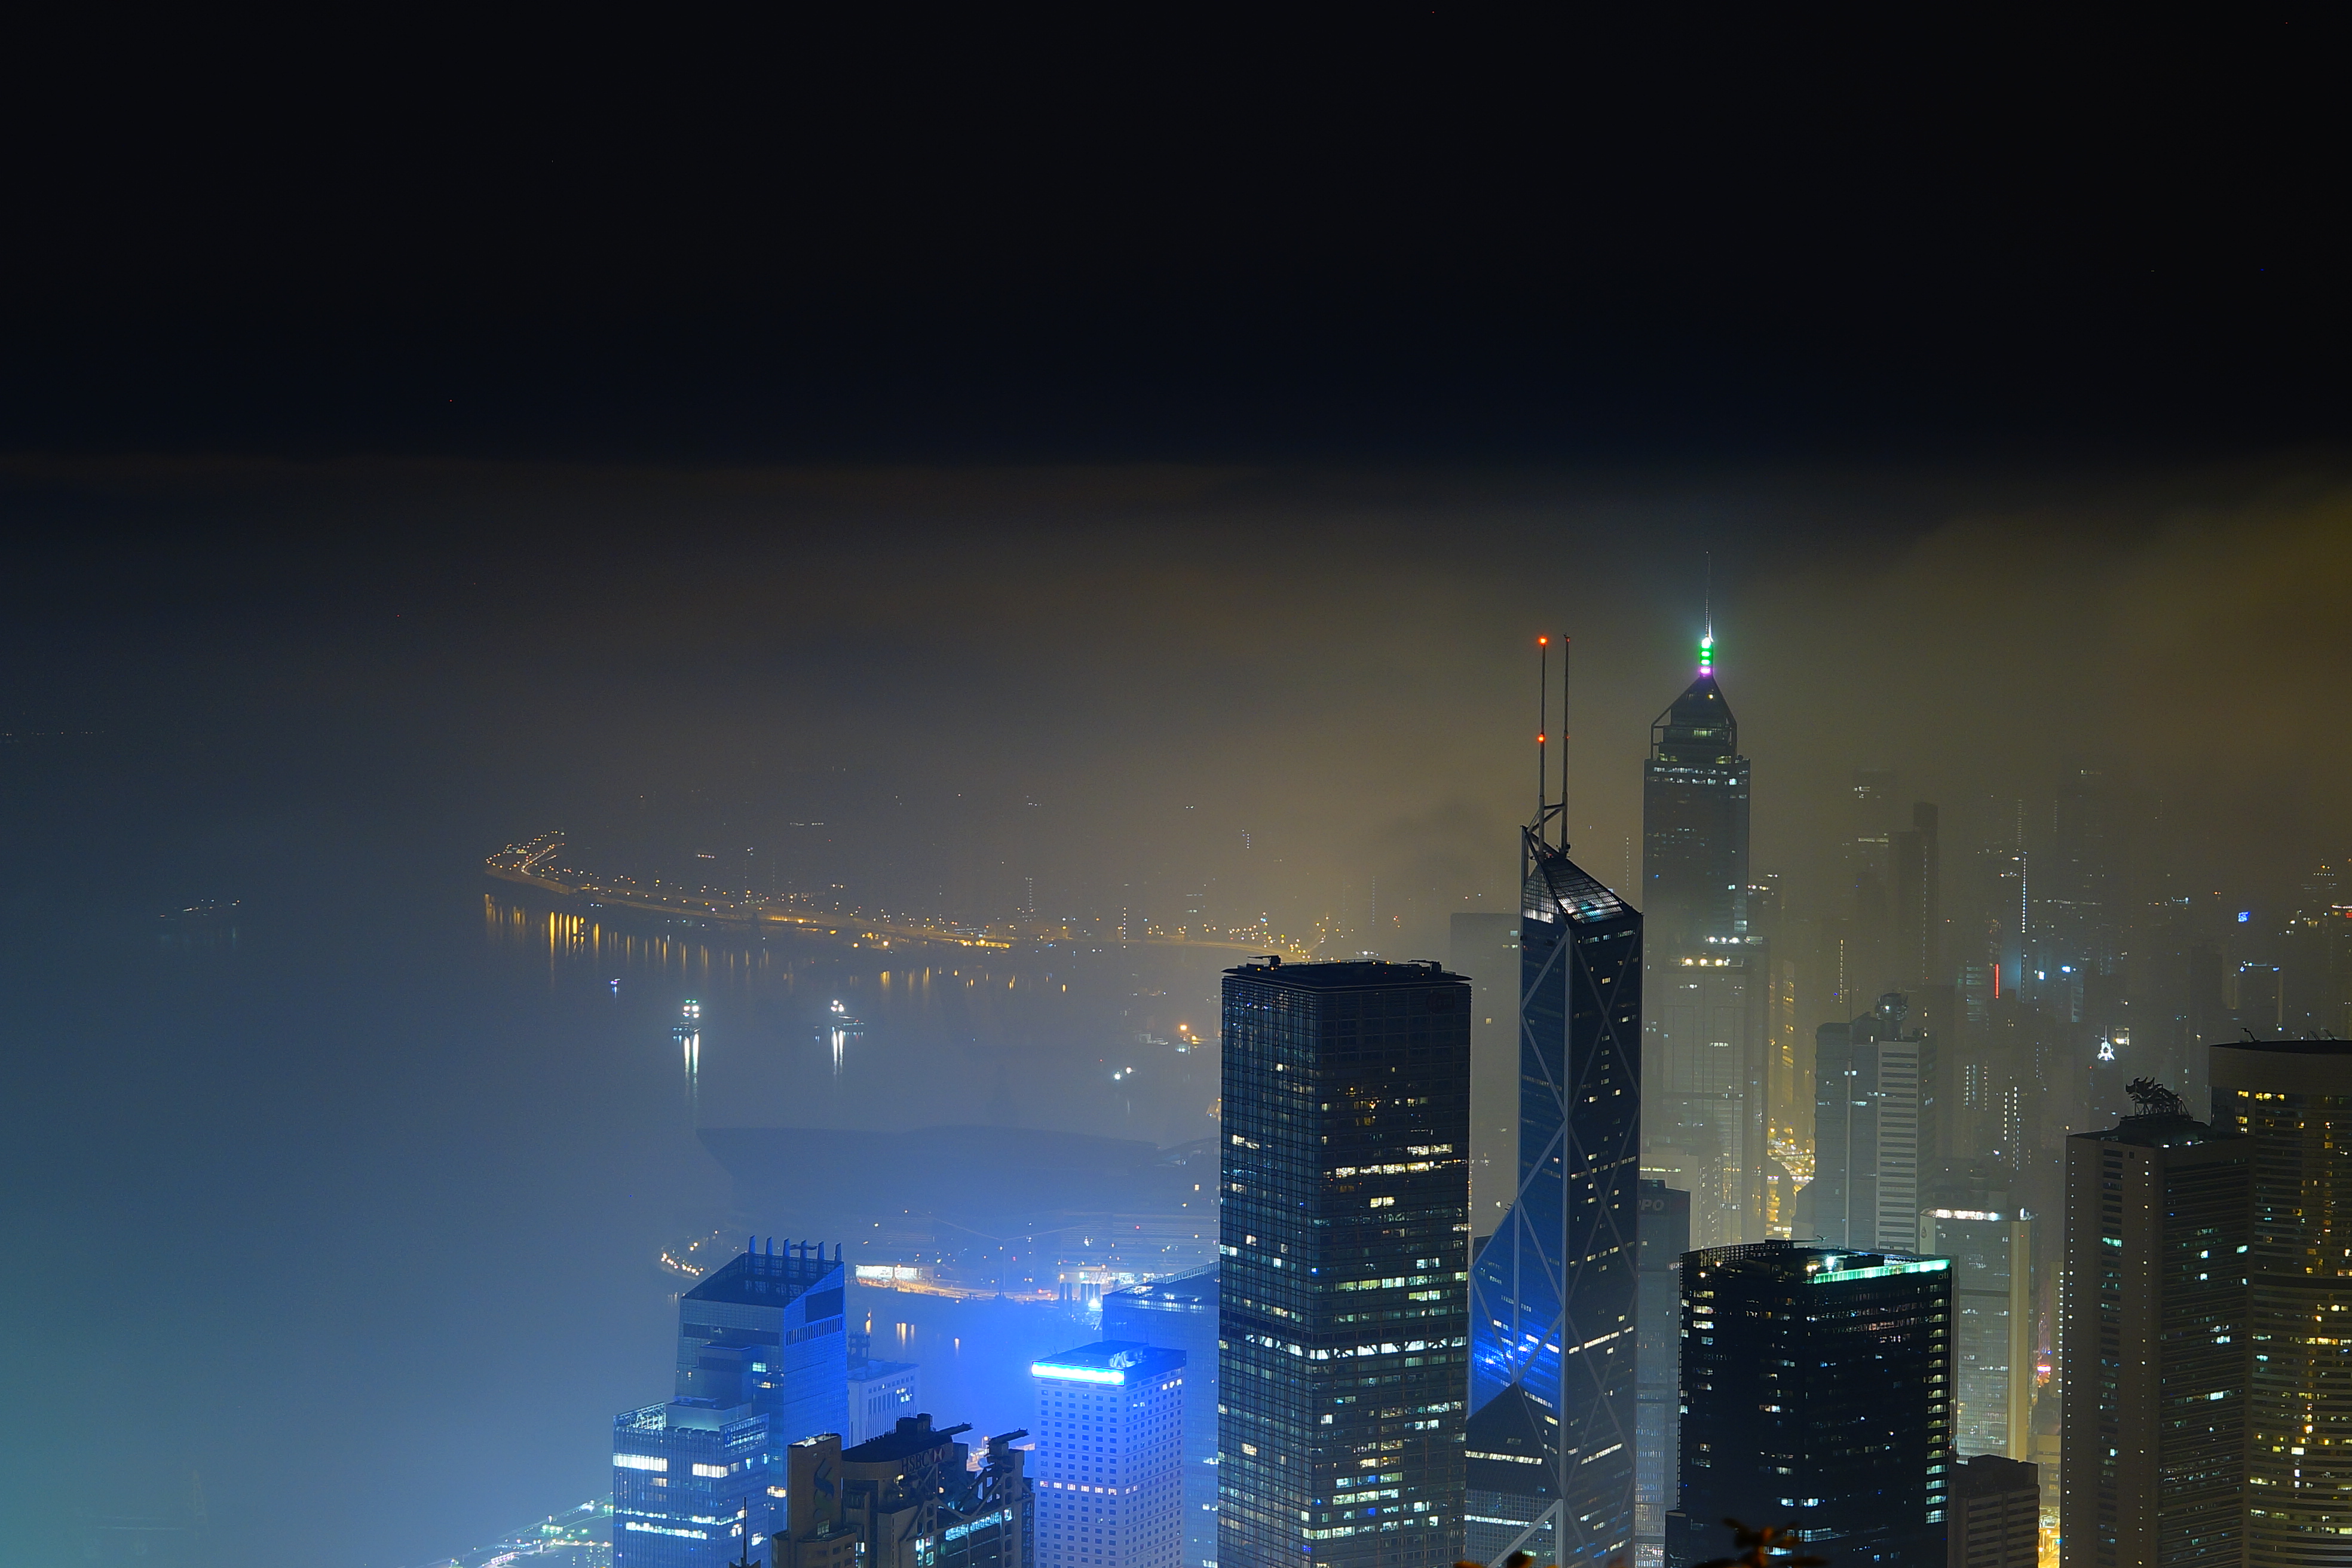
horizon, cloud, sky, skyline, night, city, atmosphere, skyscraper, cityscape, dusk, evening, reflection, tower, darkness, hongkong, metropolis, cities, flickrhongkong, flickrhkma, atmospheric phenomenon, human settlement, atmosphere of earth, metropolitan area